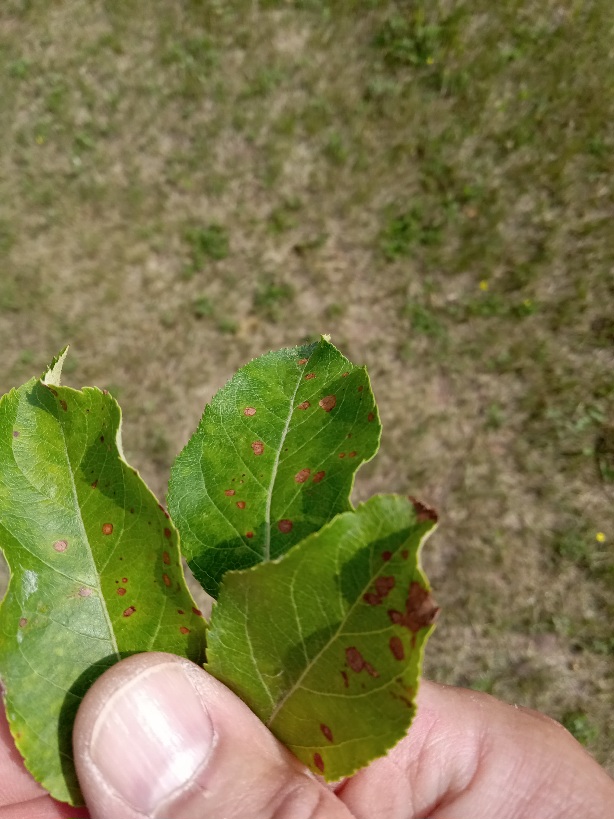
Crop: apple
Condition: rust